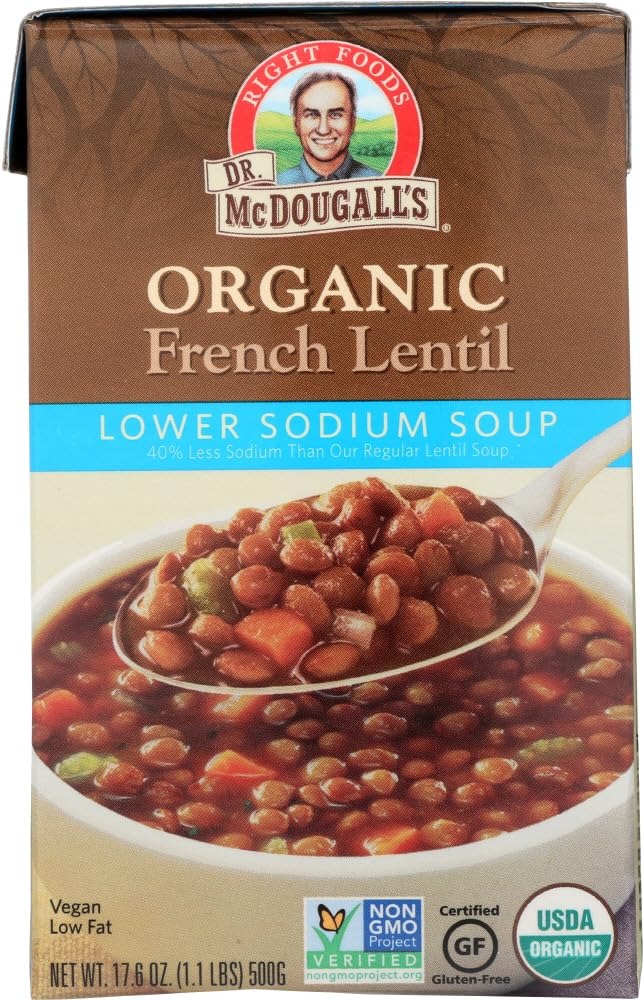
Item Name: Dr Mcdougalls Soup Lwr Sodium Frnch Lnt
Value: 1.0
Unit: Count

Price: 4.39